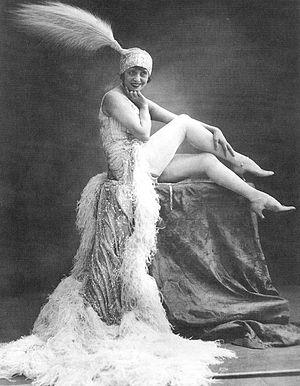
Jeanne Florentine Bourgeois, dite Mistinguett, née à Enghien-les-Bains le 3 avril 1875 et morte à Bougival le 5 janvier 1956, est une chanteuse et actrice française.
Le Moulin-Rouge, également graphié Moulin Rouge, est un cabaret parisien fondé en 1889 par le Catalan Joseph Oller et Charles Zidler, qui possédaient déjà l'Olympia. Il est situé sur le boulevard de Clichy dans le 18ᵉ arrondissement de Paris, au pied de la butte Montmartre. Son style et son nom ont été imités et empruntés par d'autres cabarets dans le monde entier.